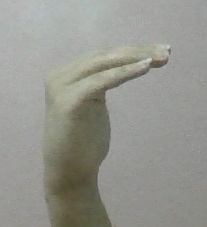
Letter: haa